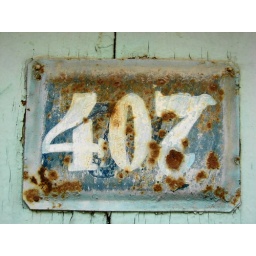
Old house number on a building in Pentapoli. Serres Greece